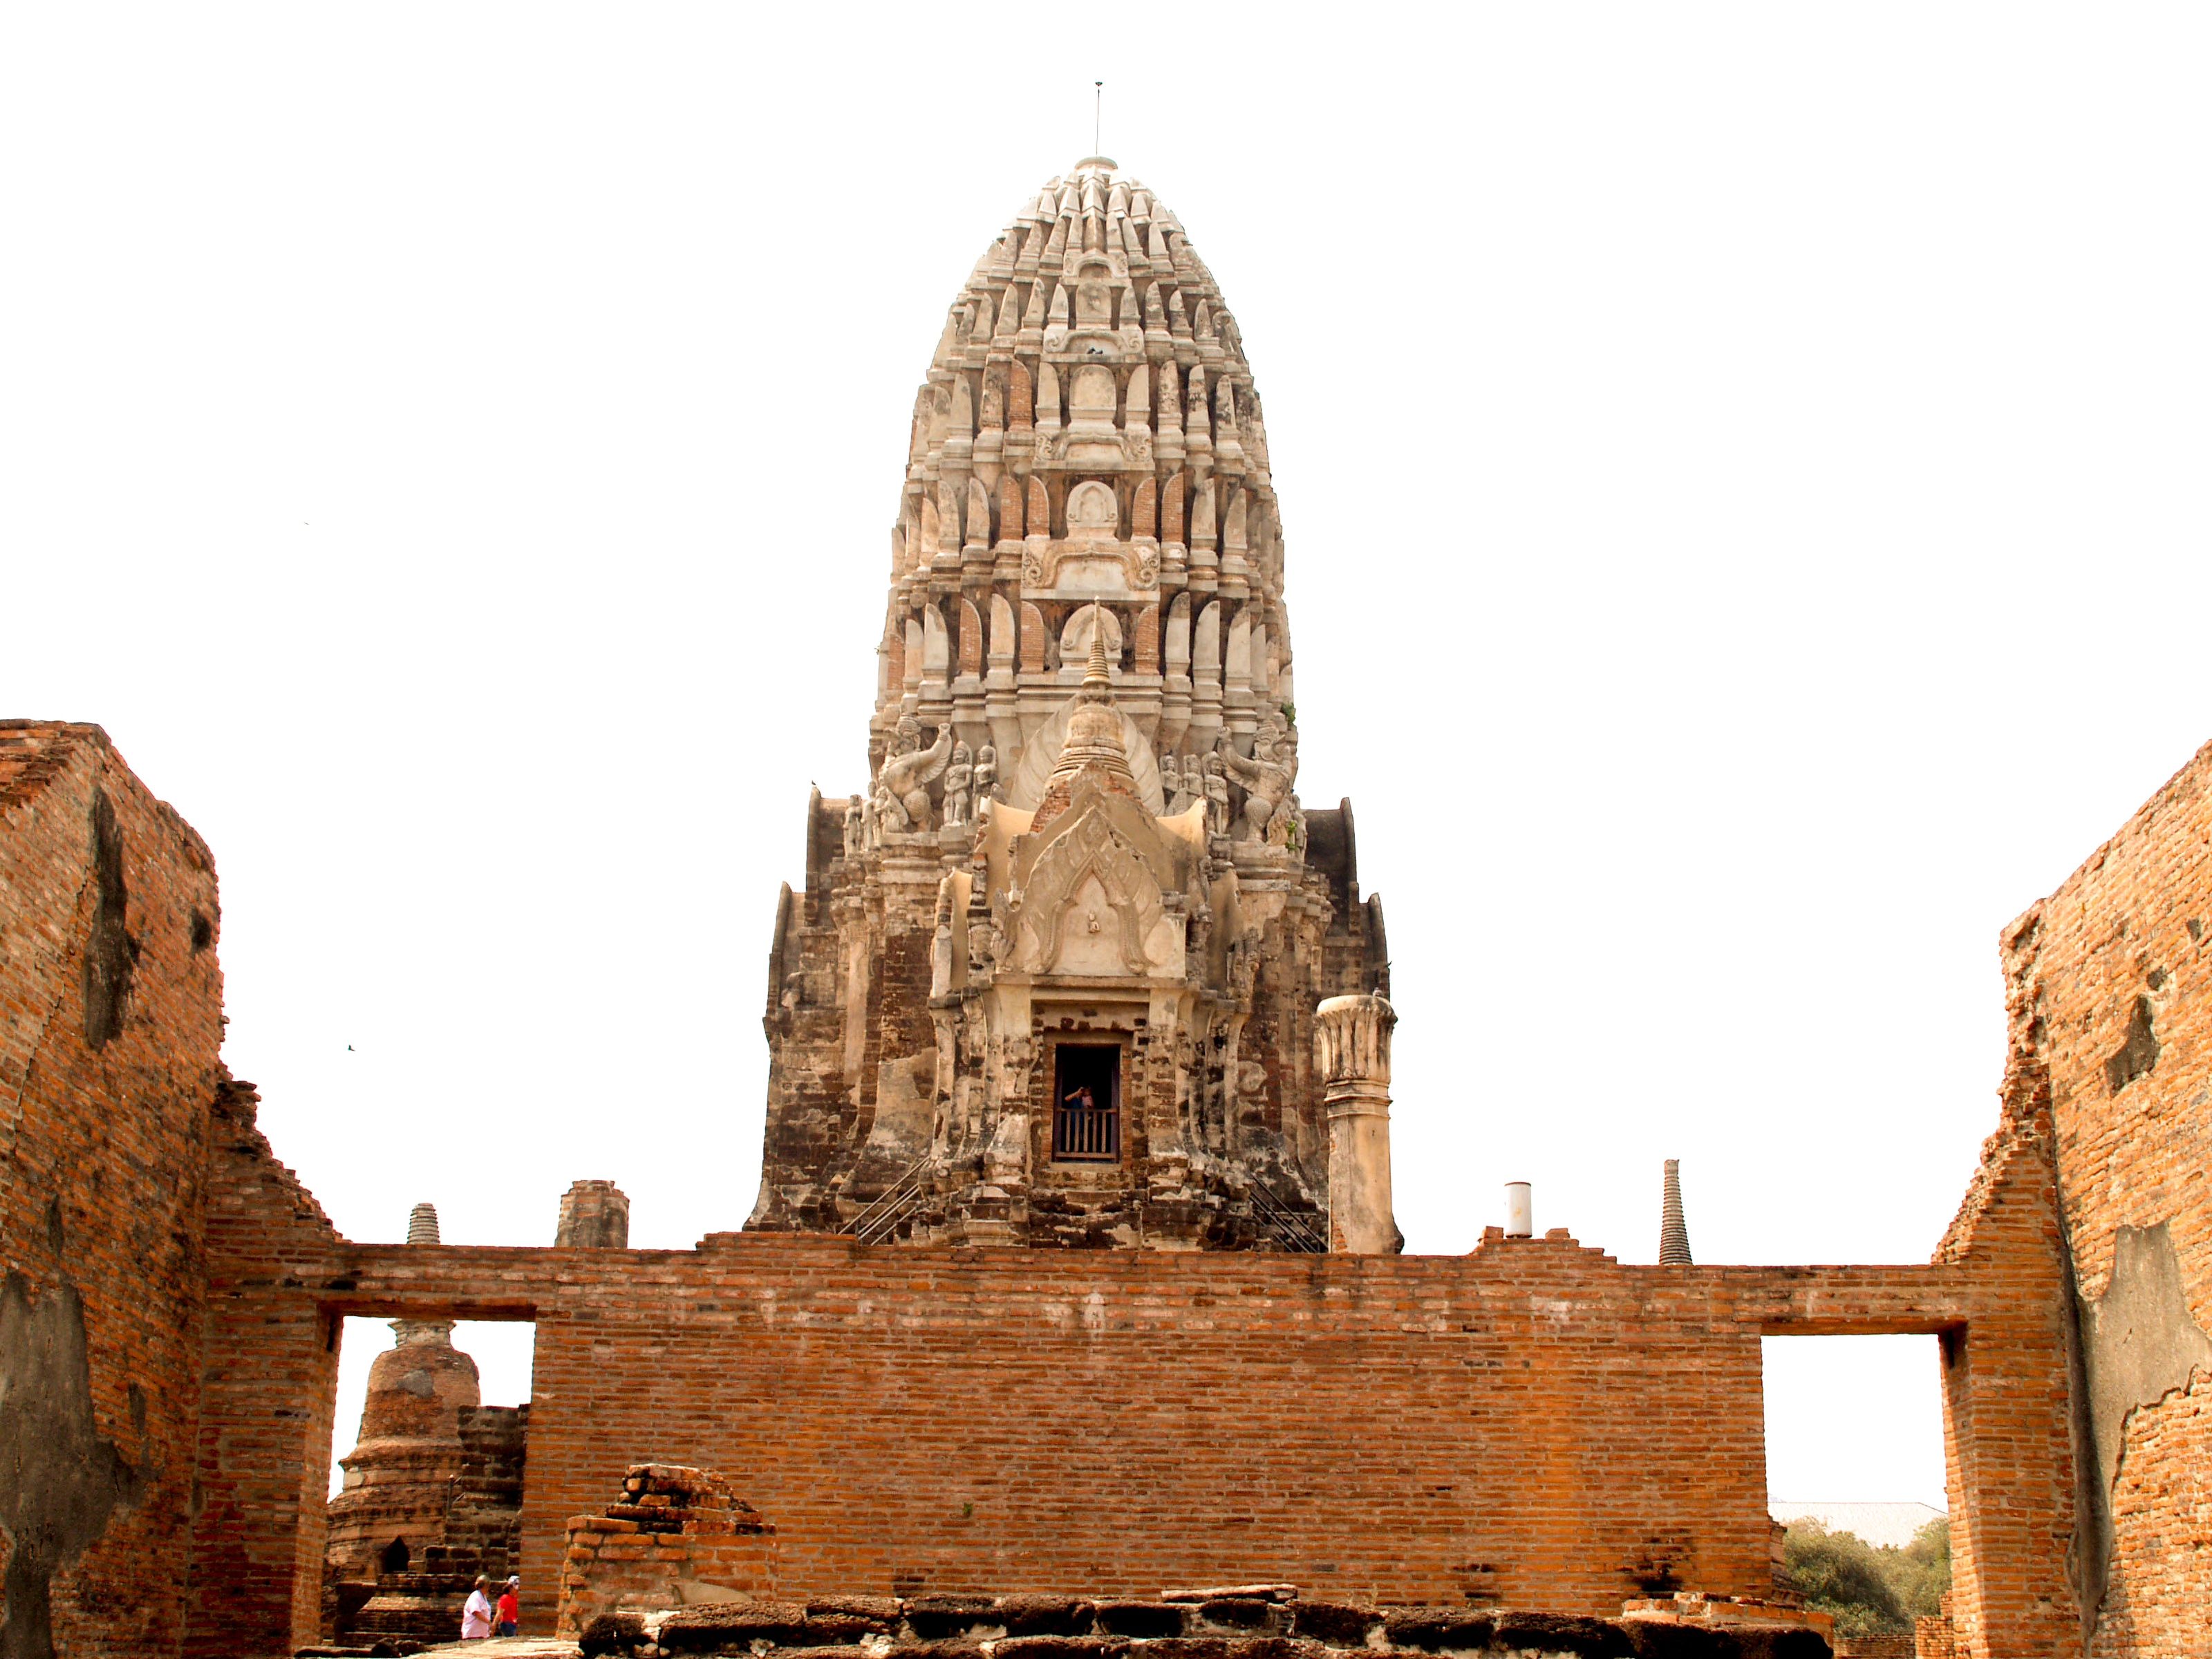
thailand, culture, travel, temple, asia, architecture, historic, buddha, pagoda, tourism, park, old, statue, ayutthaya, siam, religious, ayutthaya historical park, thai, landmark, bangkok, buddhism, building, heritage, ancient, kingdom, religion, art, traditional, statues, historic site, medieval architecture, ancient history, place of worship, history, archaeological site, sky, spire, dome, facade, unesco world heritage site, ruins, steeple, bell tower